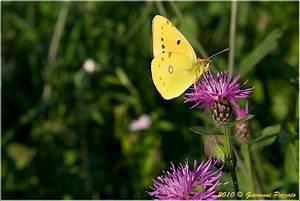
butterfly